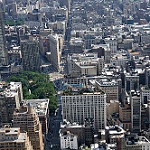
Label: buildings